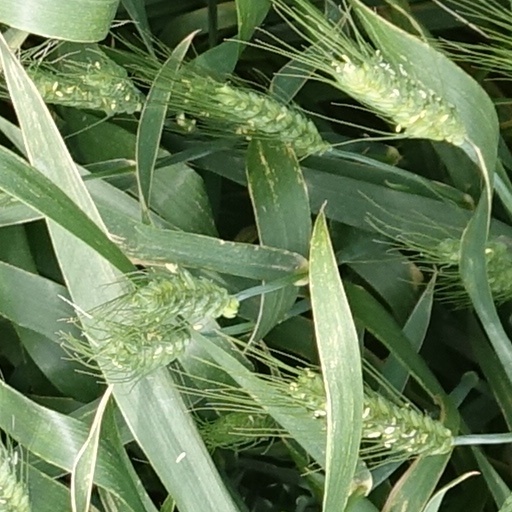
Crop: wheat